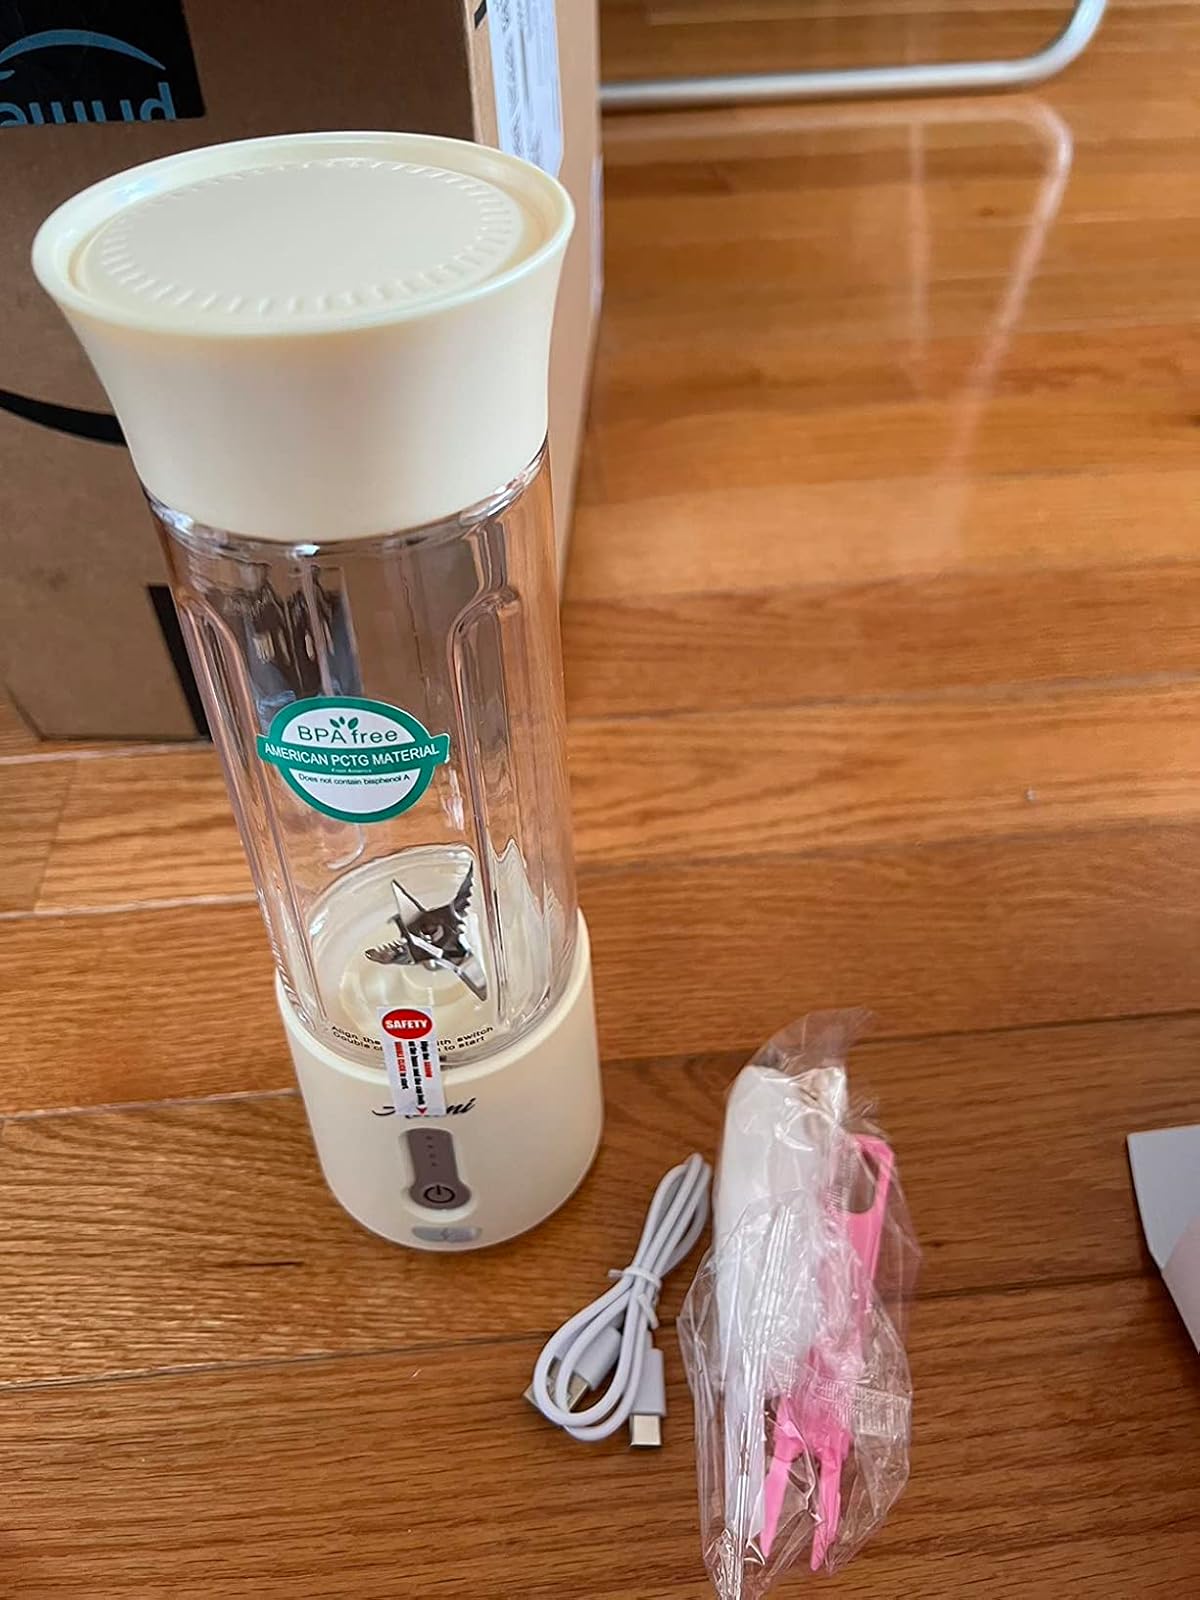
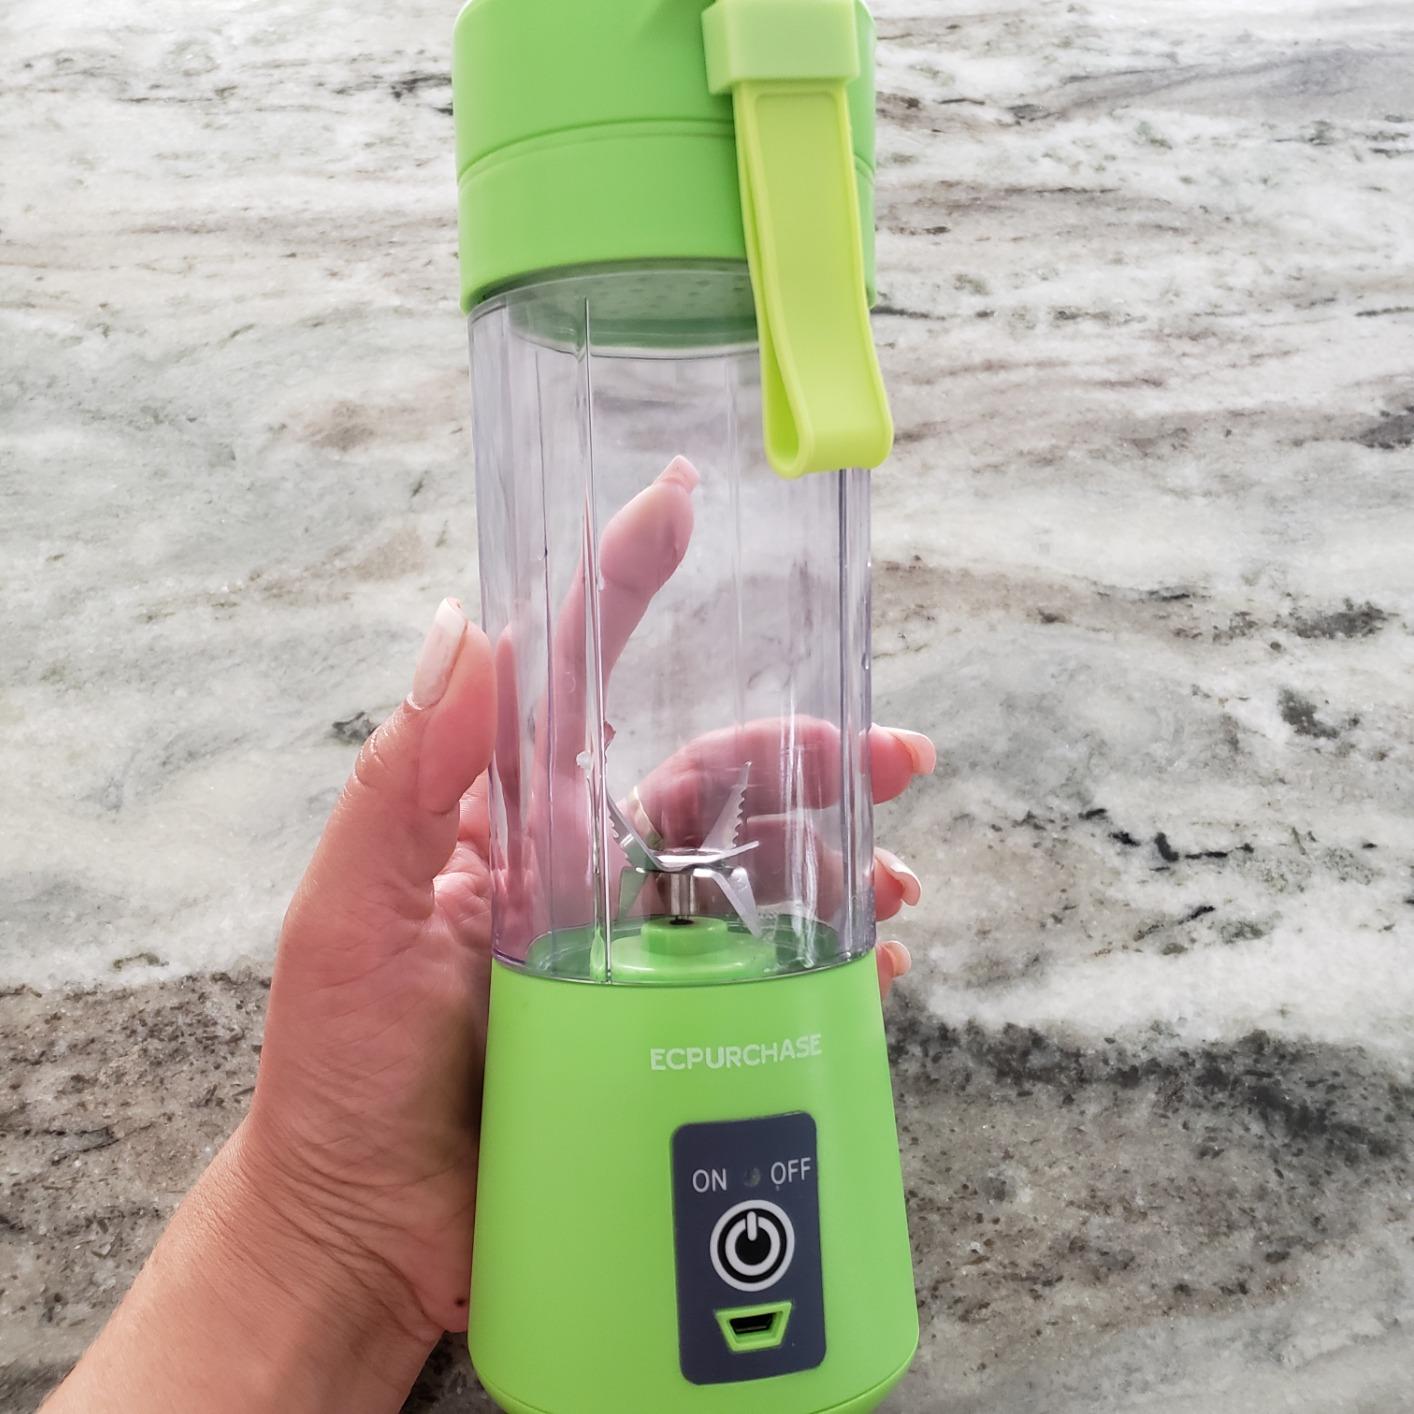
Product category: items_blender
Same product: no